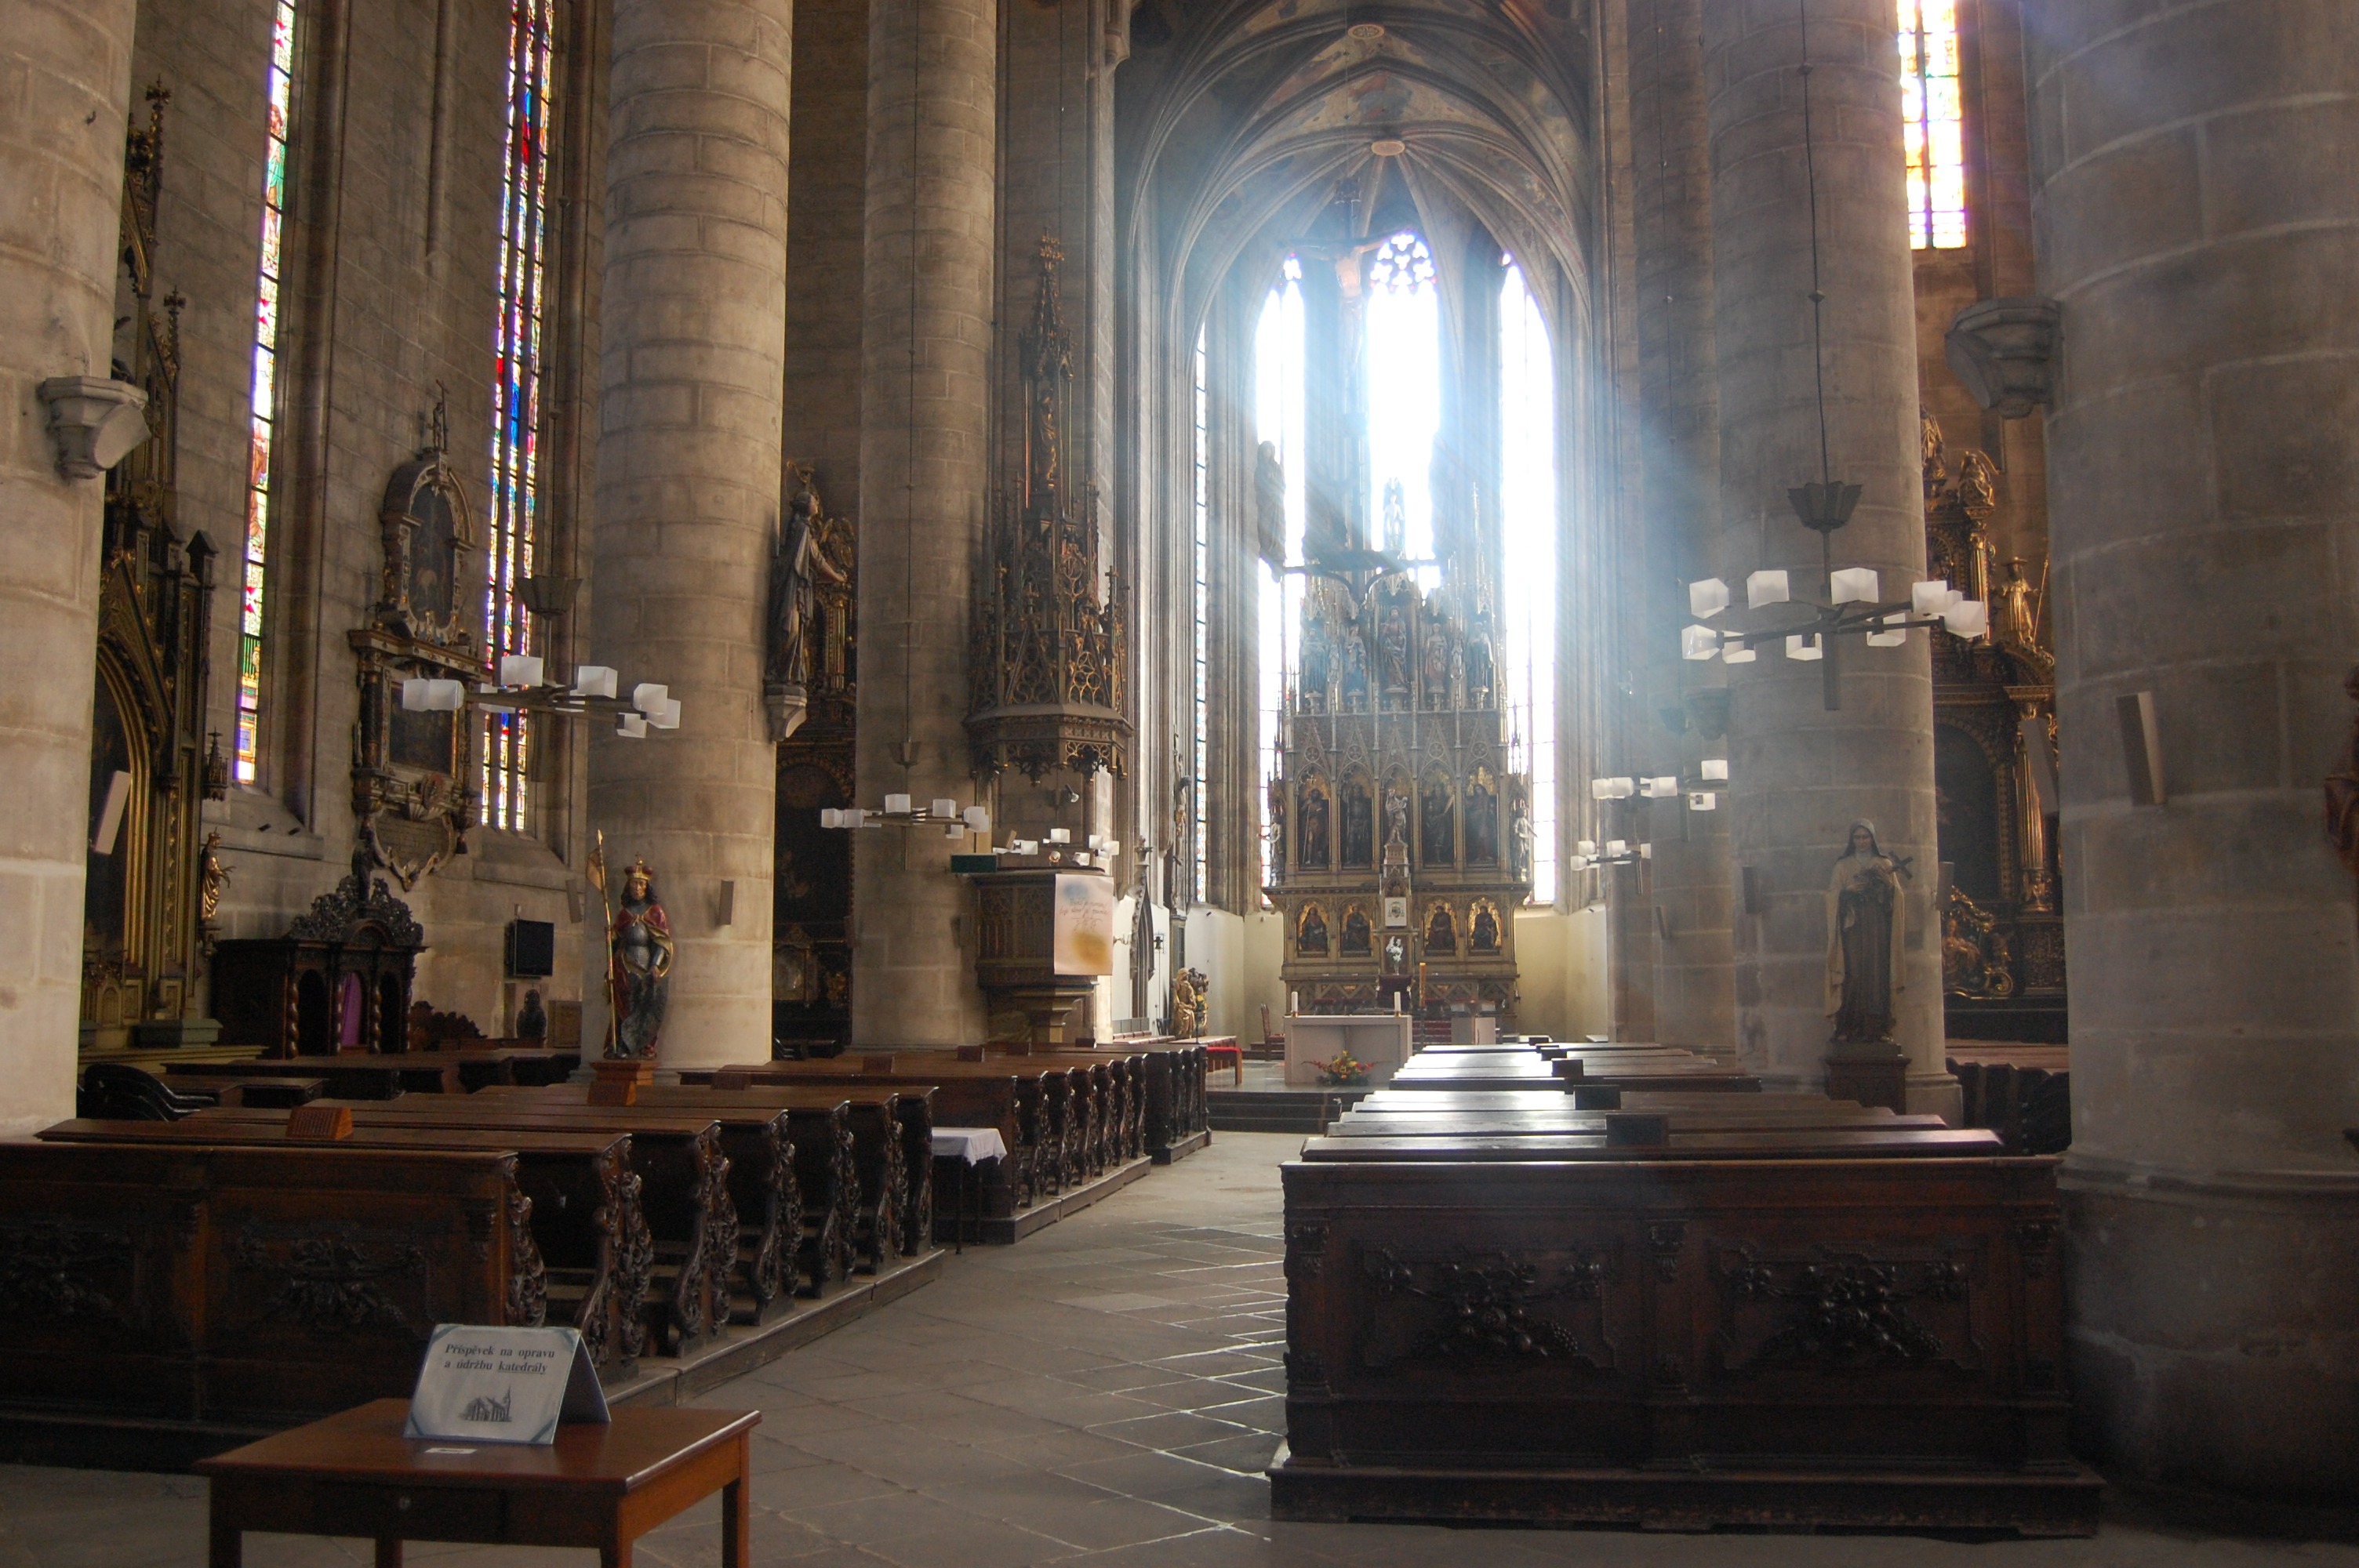
light, building, monument, church, cathedral, chapel, lighting, ray of light, place of worship, pray, inside, temple, altar, columns, synagogue, tourist attraction, basilica, the rays, stained glass window, ancient history